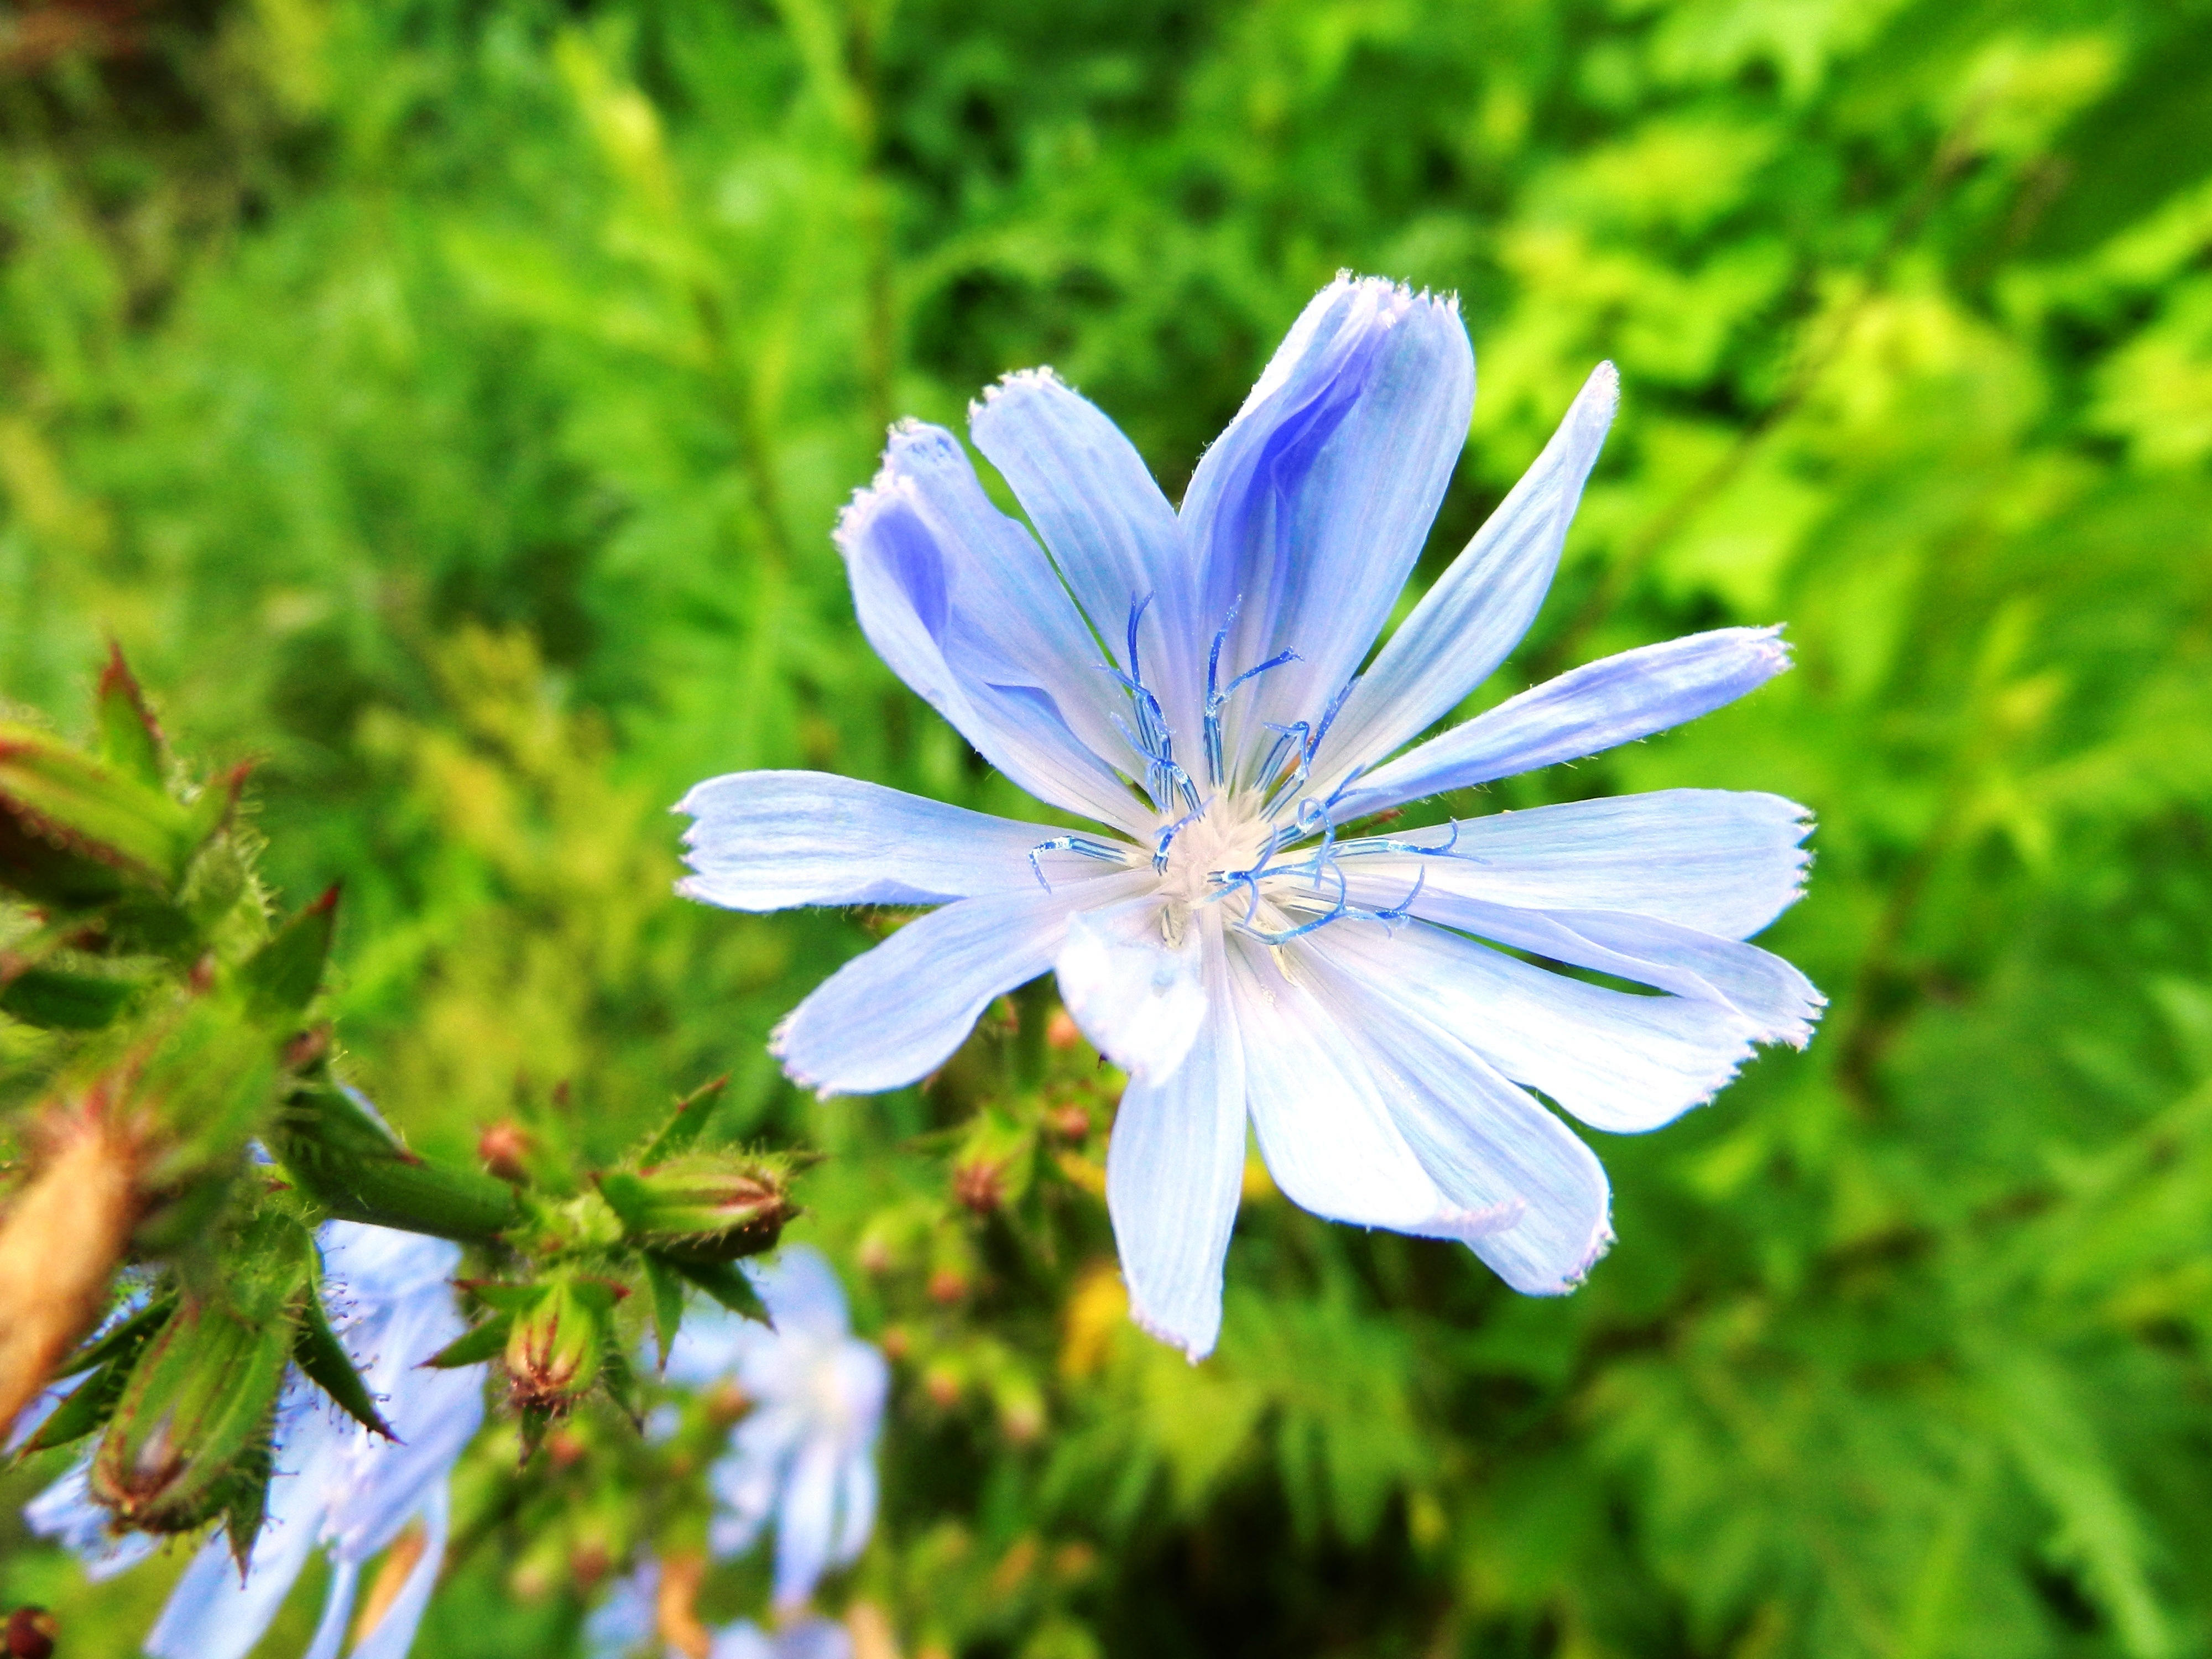
nature, blossom, plant, field, meadow, flower, summer, pollen, food, herb, produce, vegetable, macro, botany, flora, wildflower, posts, flowering, chicory, stamens, macro photography, flowering plant, herbaceous plant, land plant, leaf vegetable